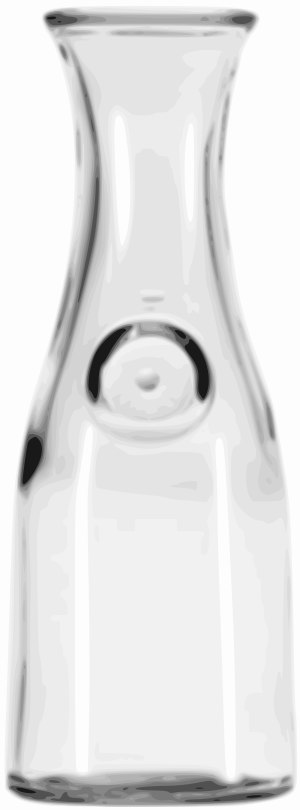
Karaffel
Karaffel
En karaffel er en langhalset glasbeholder til servering af drikkevarer såsom vand eller vin.